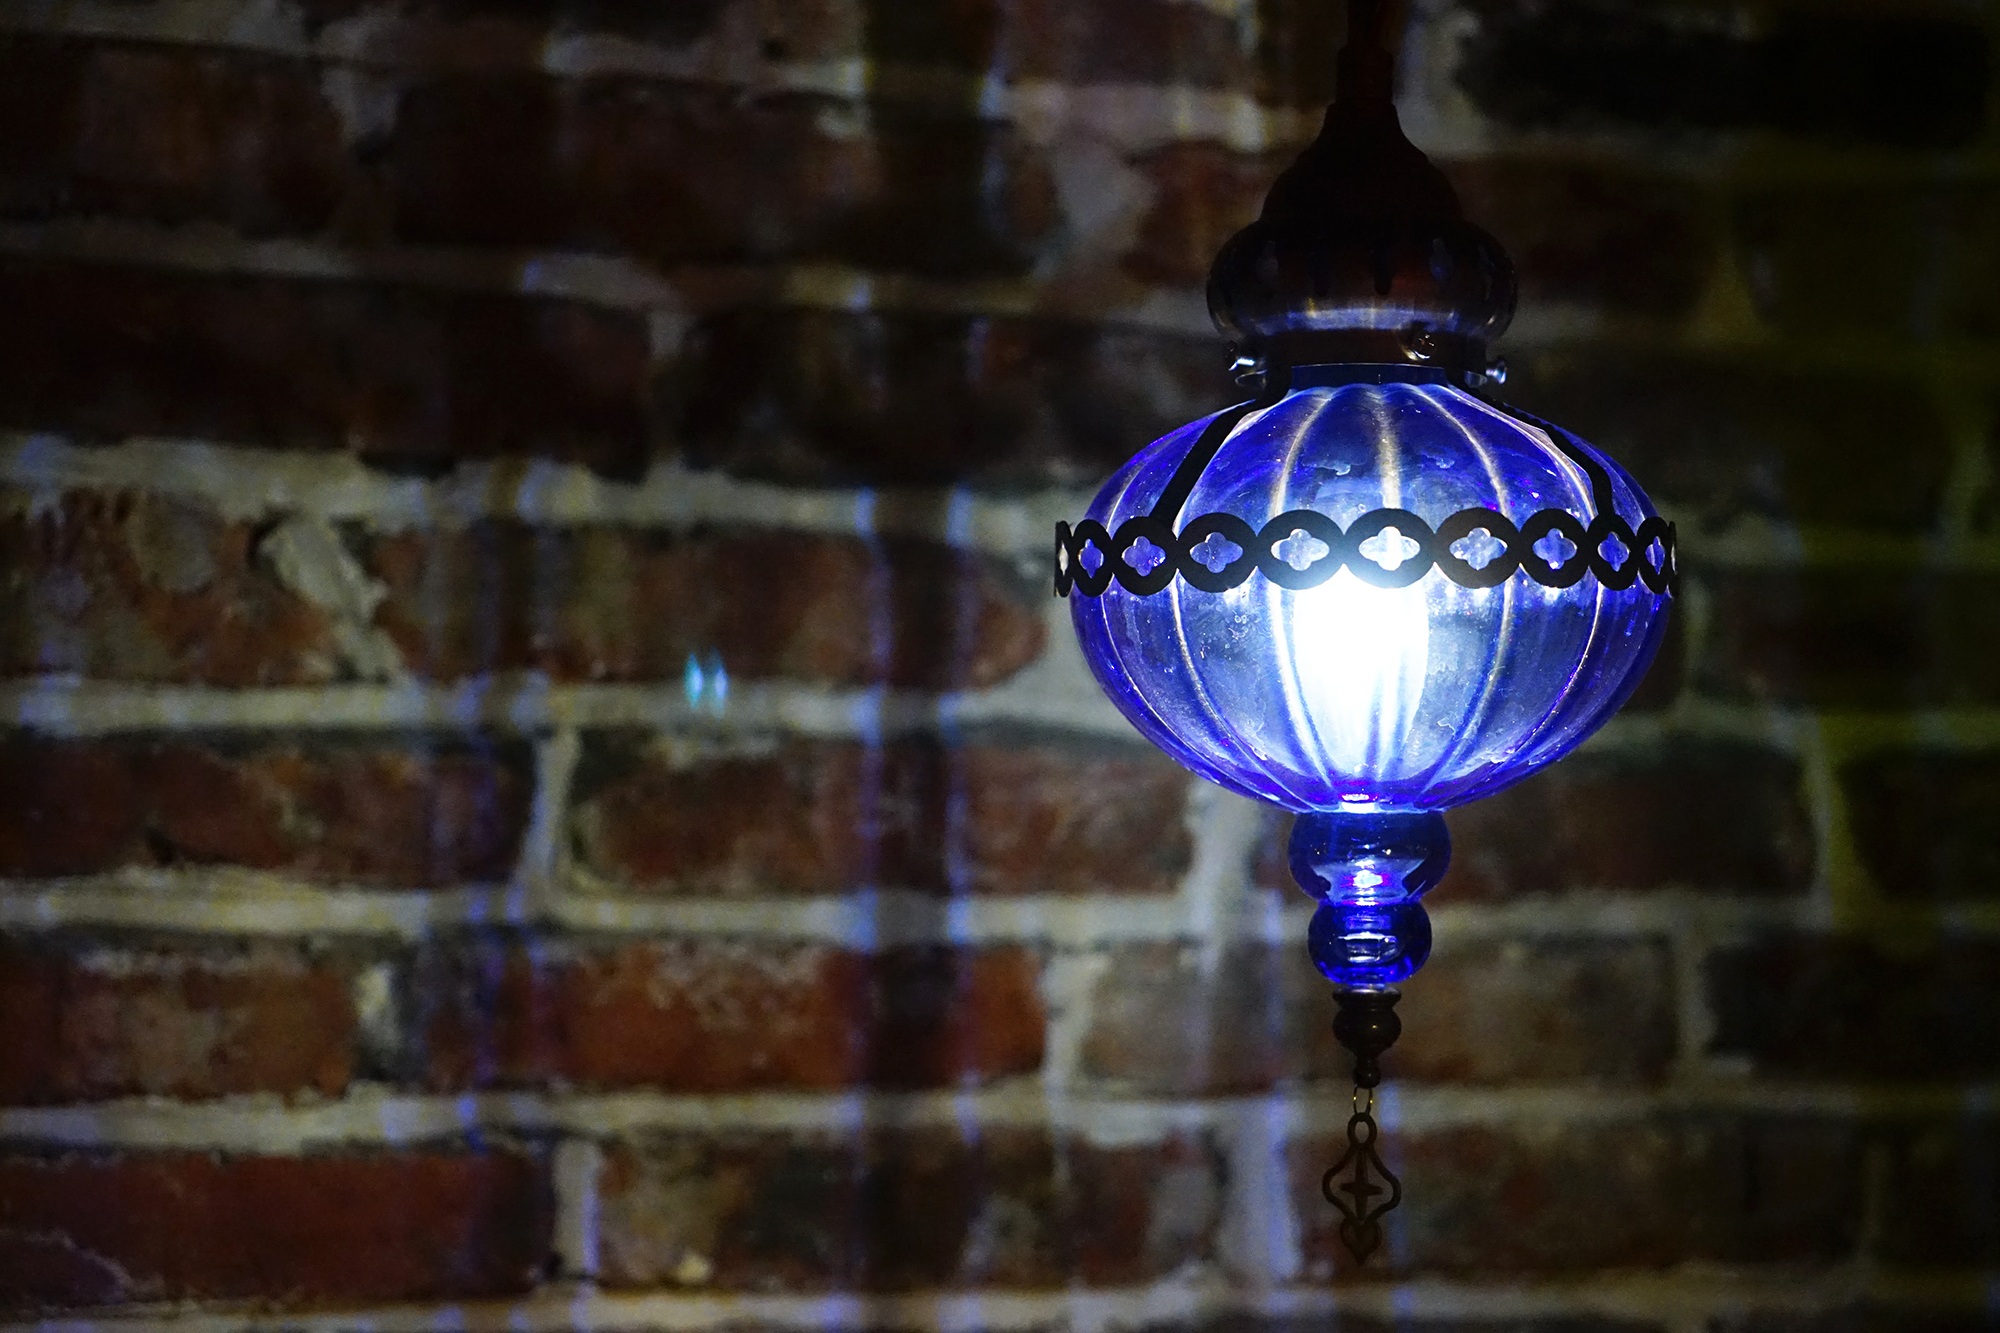
light, window, glass, decoration, reflection, color, blue, lamp, lighting, design, light fixture, household